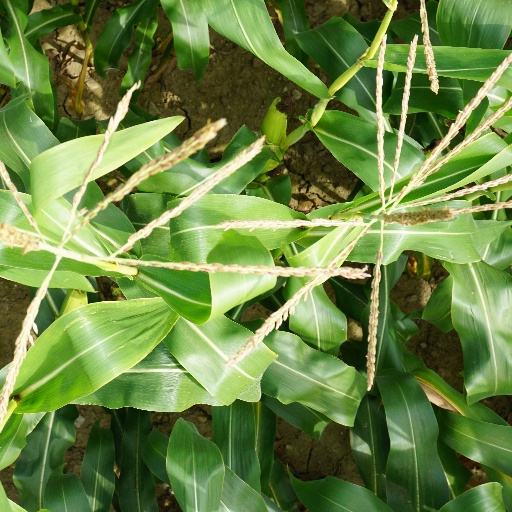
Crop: maize; corn